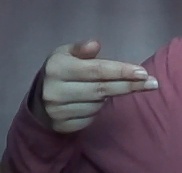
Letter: ghain